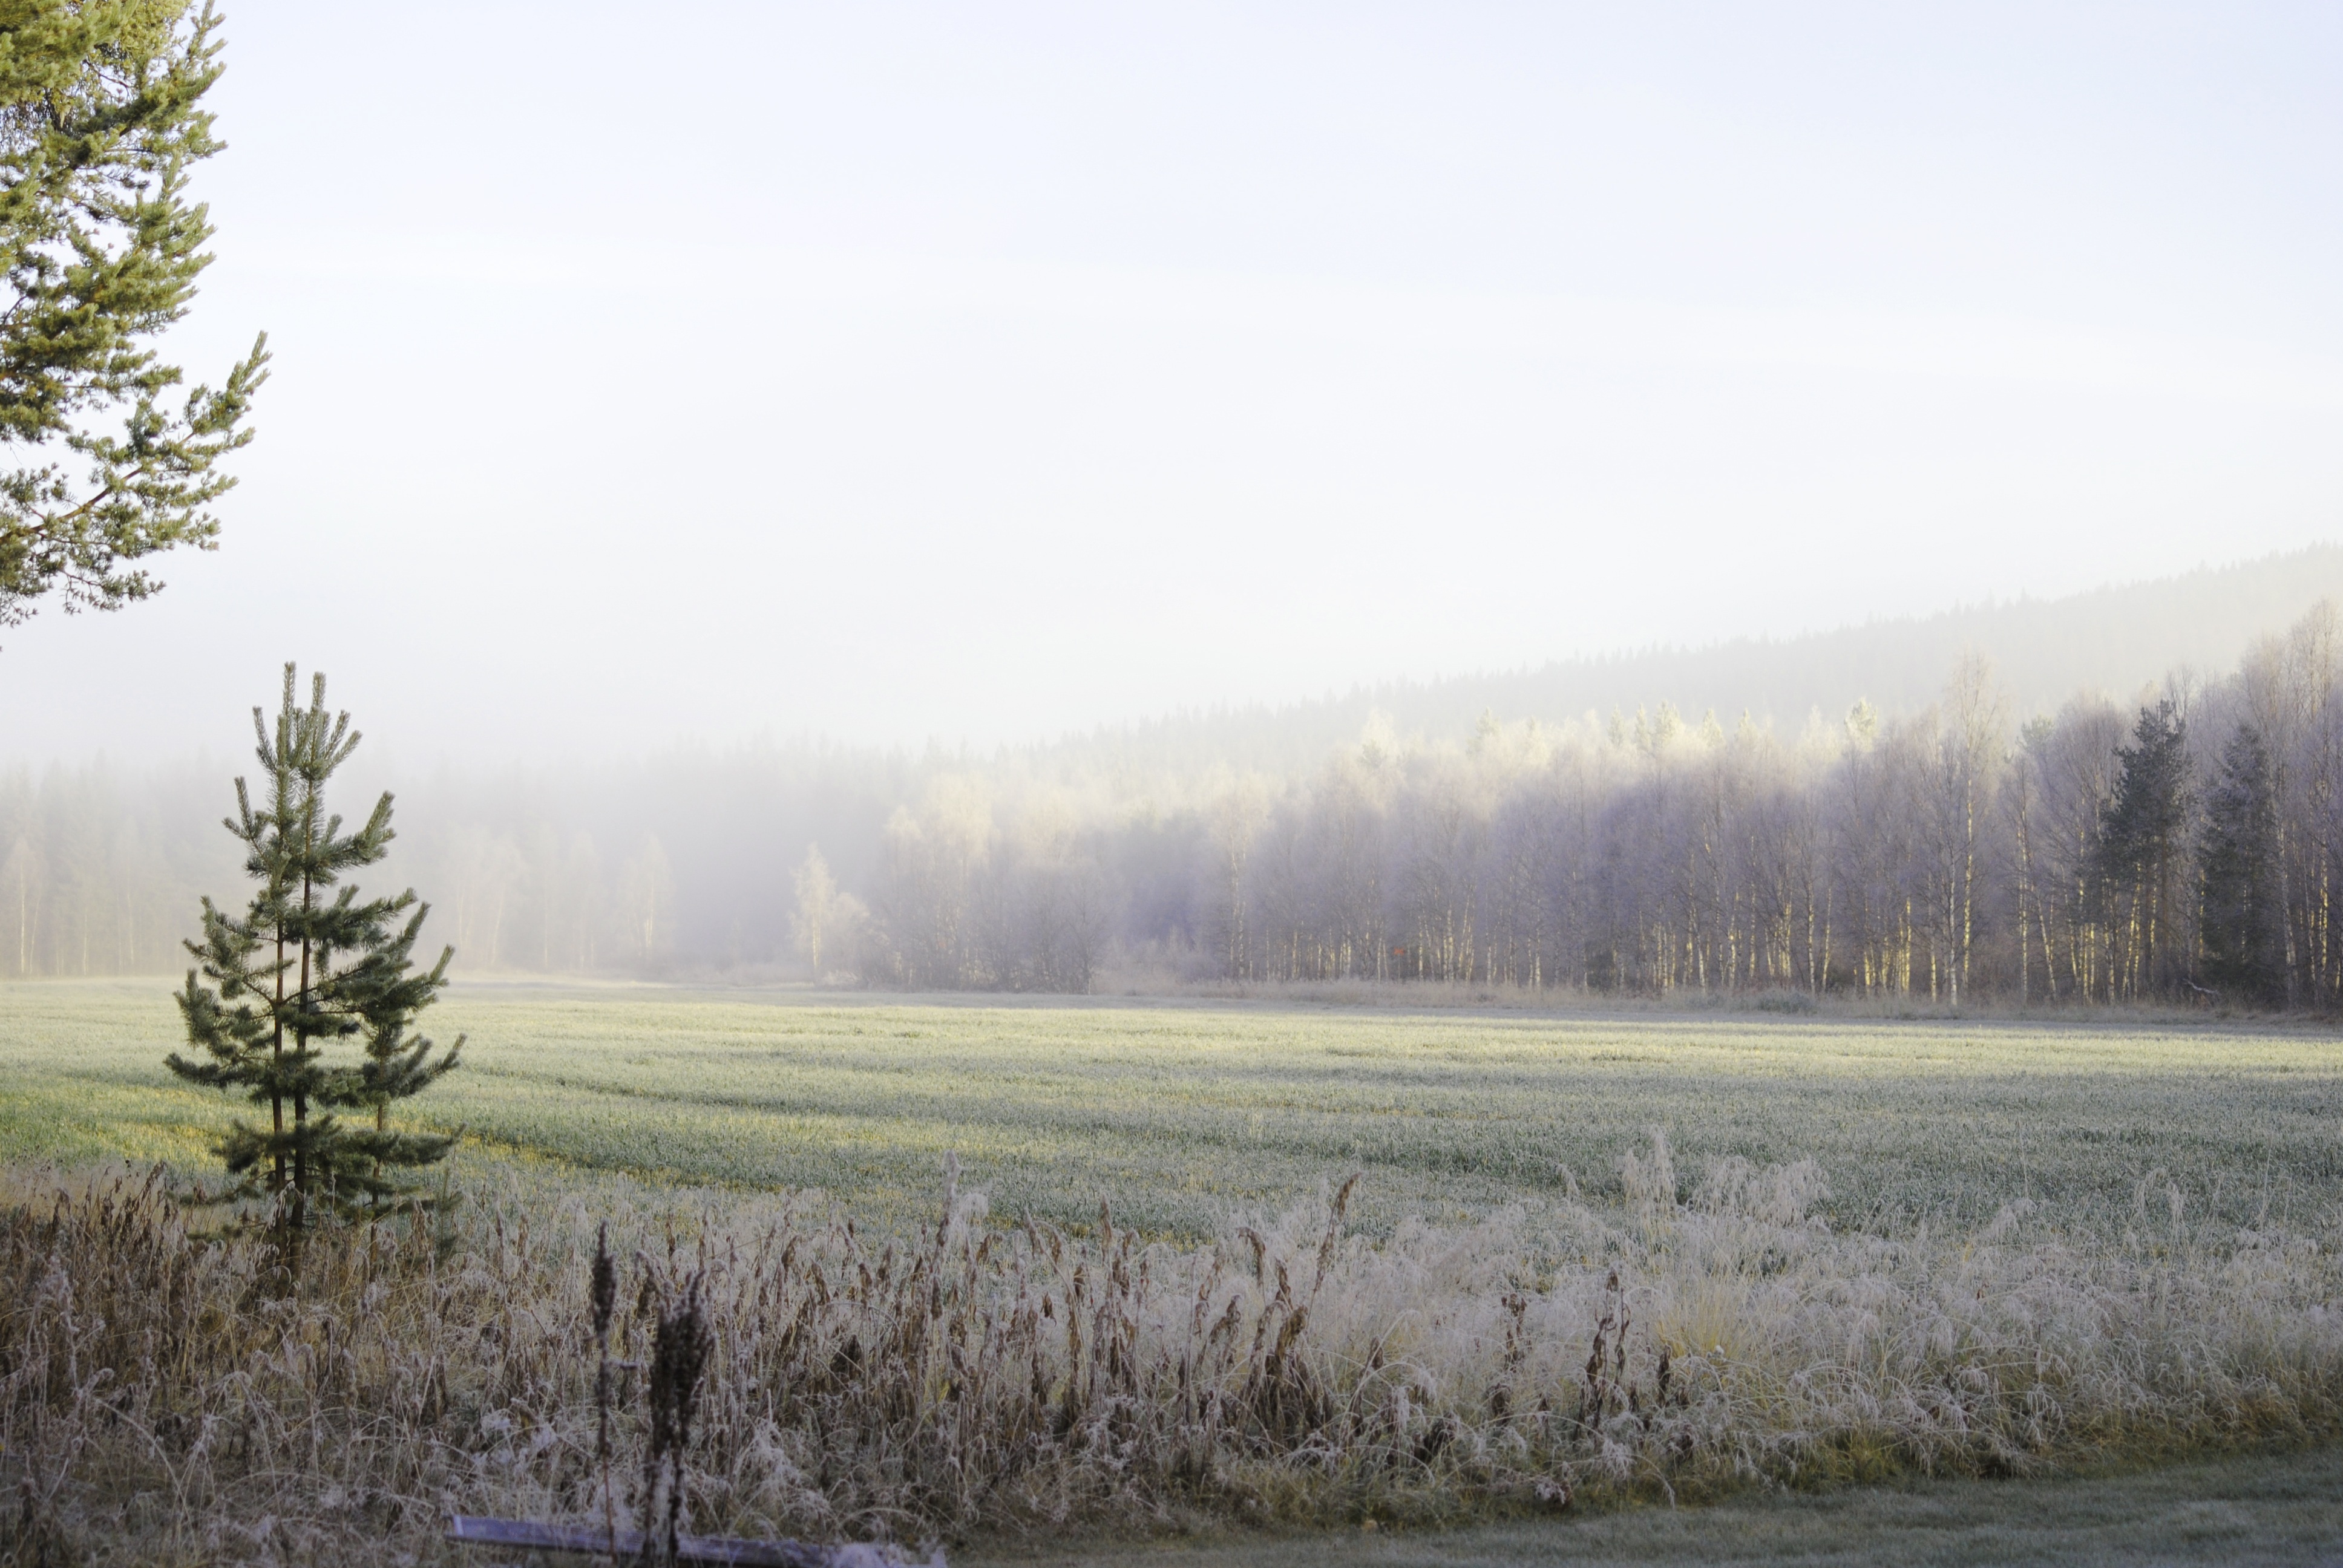
landscape, tree, nature, forest, marsh, wilderness, mountain, snow, winter, fog, sunrise, mist, morning, lake, dawn, river, reflection, autumn, weather, reservoir, season, bed, sweden, landscapes, wetland, habitat, loch, ecosystem, rural area, beautifully, morning sky, sorsele, natural environment, atmospheric phenomenon